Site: brandenburg
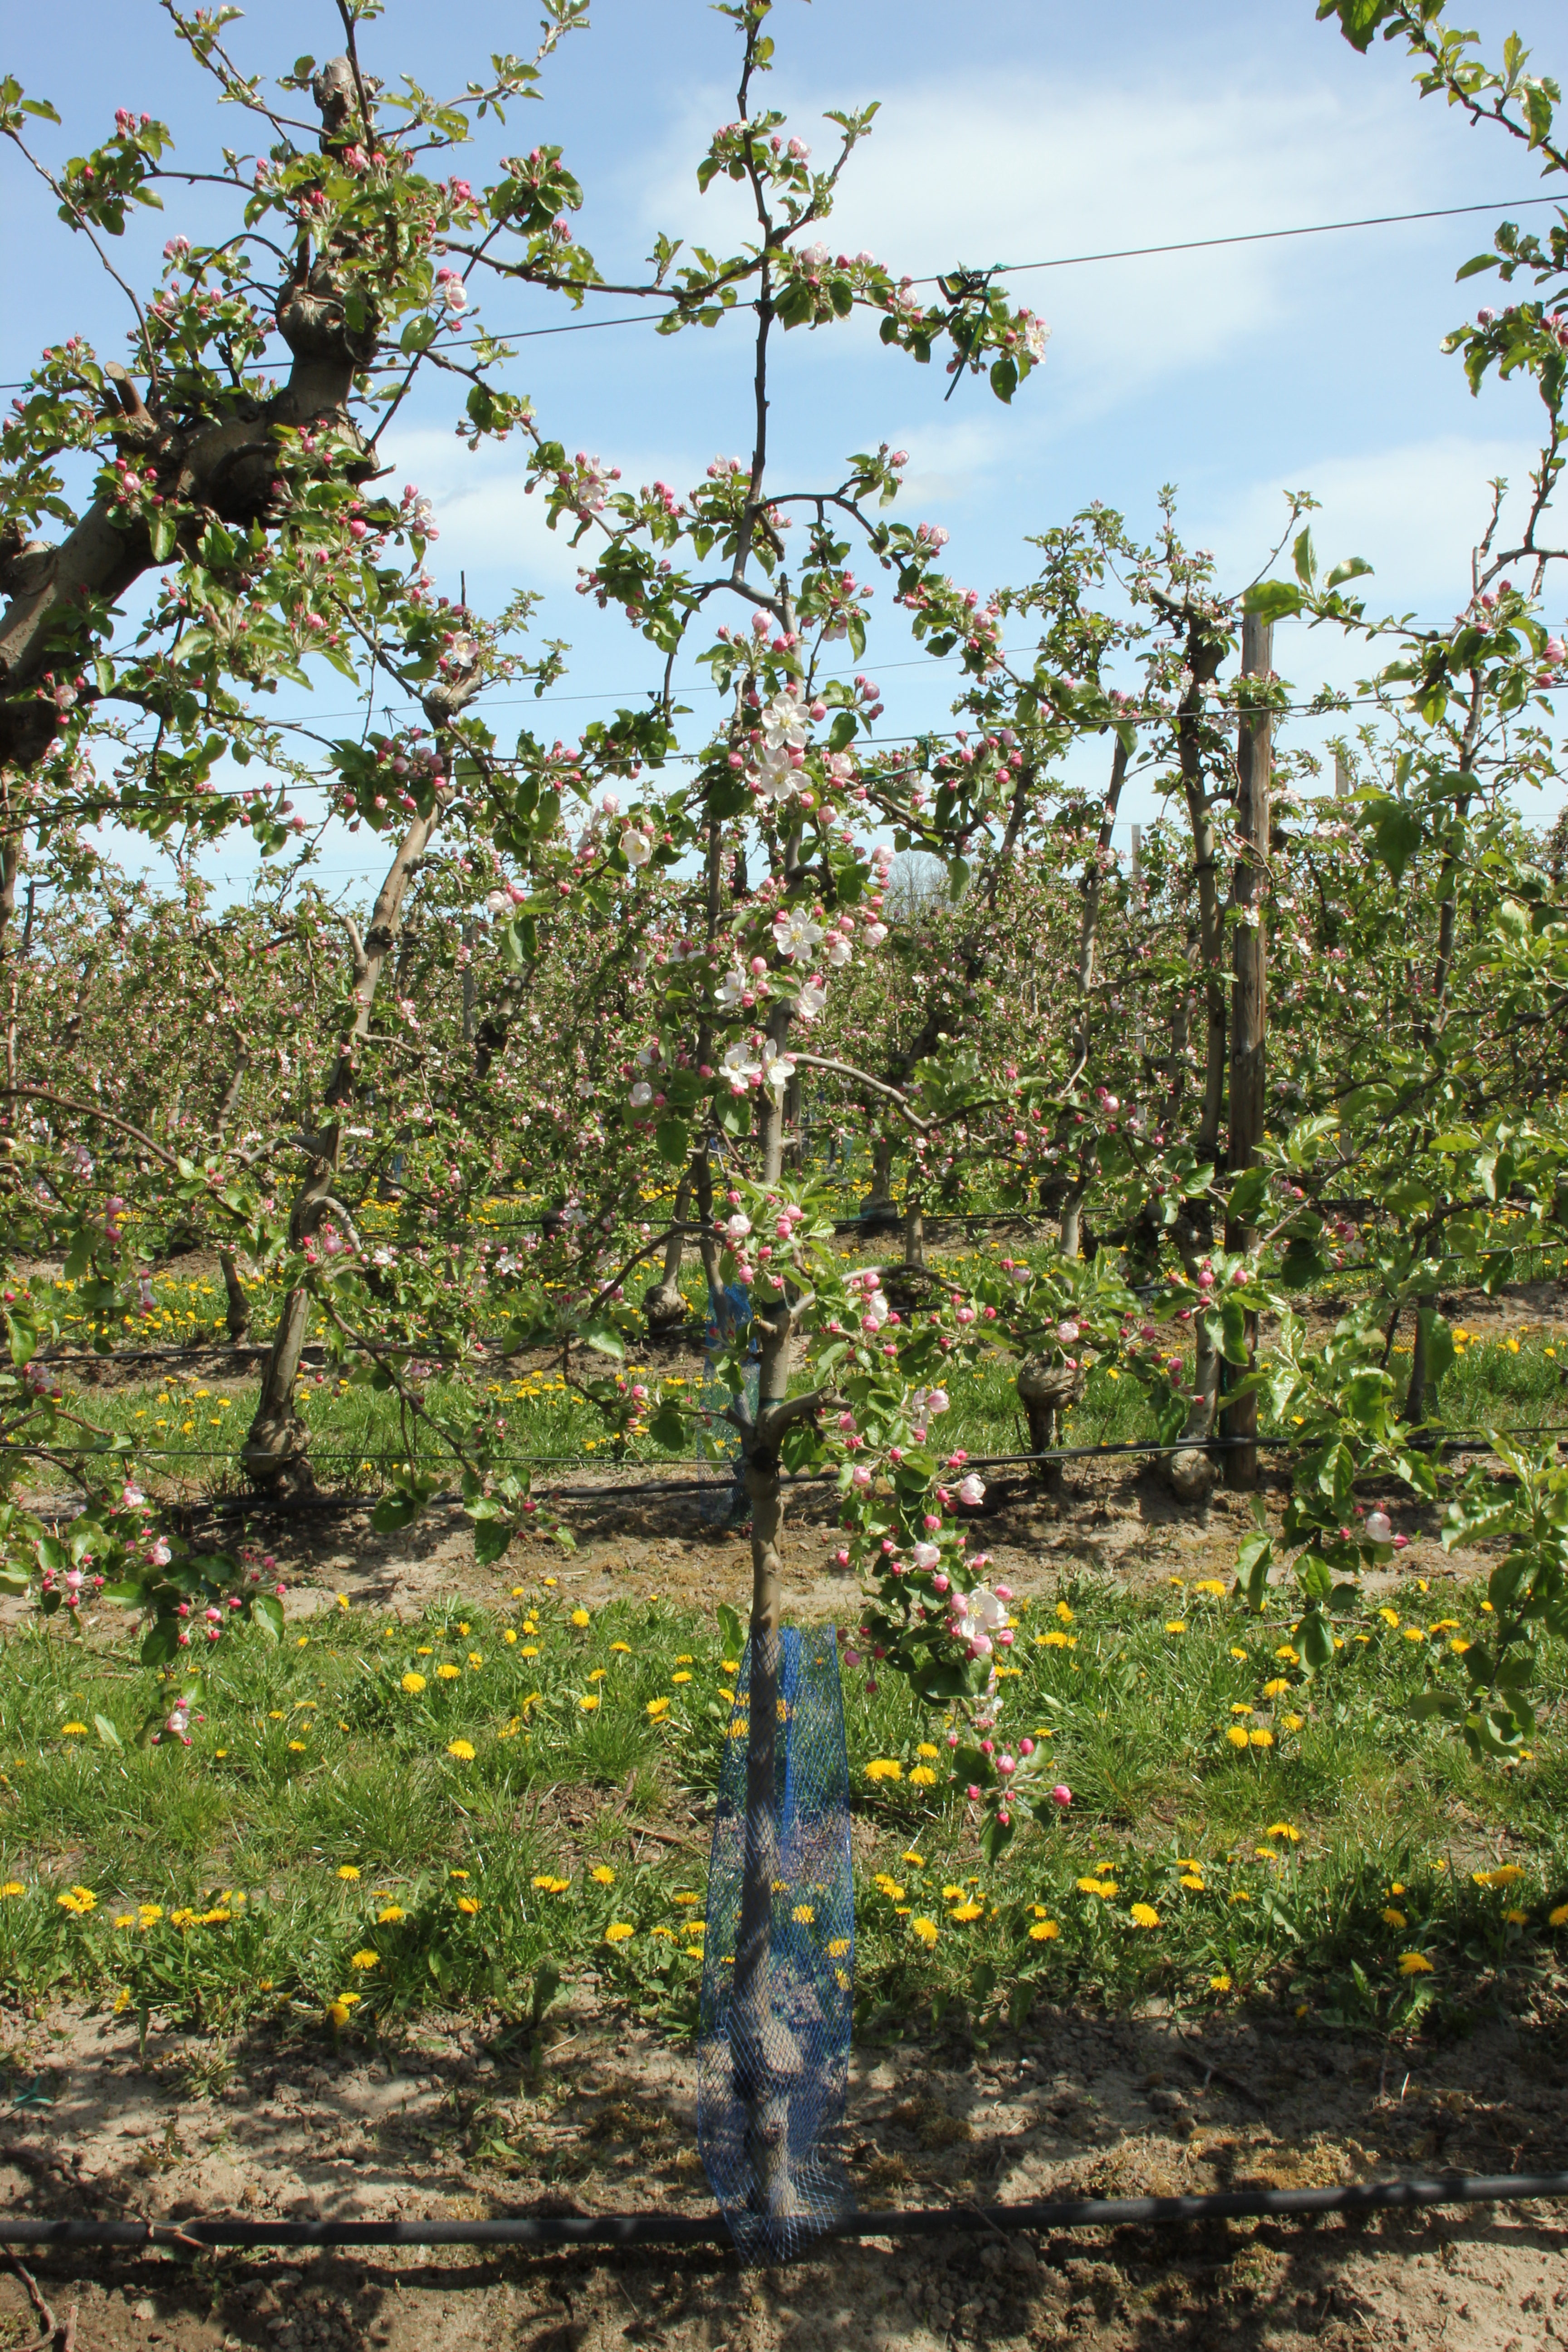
Growth stage (BBCH 57): Inflorescence emergence